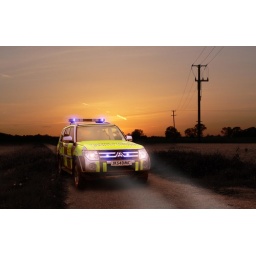
Multi-image composite, rescue vehicle, sky and ground background both separate image, lights added in post production.